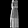
Label: Dress